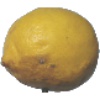
Label: lemon